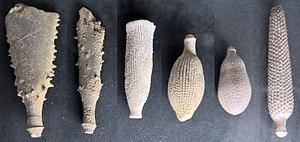
Radioles de Cidaridae (différentes espèces, MNHN).